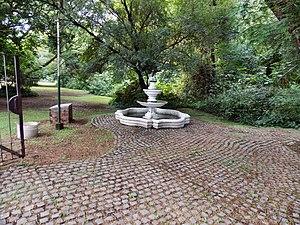
La province de Tucumán est une province de l'Argentine située au nord-ouest du pays. Elle a pour capitale la ville de San Miguel de Tucumán.